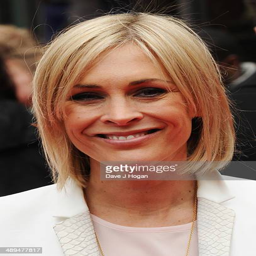
television show host attends the premiere